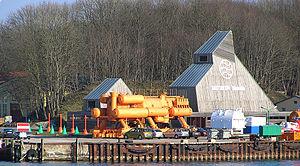
Dänholm est une île allemande de la mer Baltique dans le Strelasund entre Stralsund et Rügen.